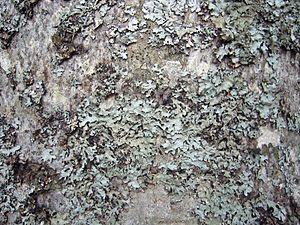
En écologie, une espèce pionnière est l'une des premières formes de vie qui colonisent ou recolonisent un espace écologique donné. Il peut s'agir d'un milieu nouveau ou récemment « perturbé ». Cette colonisation est le premier stade d'une succession écologique.